Cuban Missile Crisis

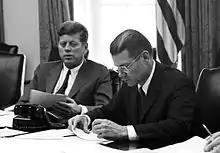
President Kennedy and Secretary of Defense McNamara in an EXCOMM meeting, 29 October 1962

On 15 October 1962, the CIA's National Photographic Interpretation Center (NPIC) reviewed the U-2 photographs and identified objects that appeared to be medium range ballistic missiles. This identification was made partly on the strength of reporting provided by Oleg Penkovsky, a double agent in the GRU working for the CIA and MI6. Although he provided no direct reports of Soviet missile deployments to Cuba, technical and doctrinal details of Soviet missile regiments that had been provided by Penkovsky in the months and years prior to the crisis helped NPIC analysts to identify the missiles in U-2 imagery.